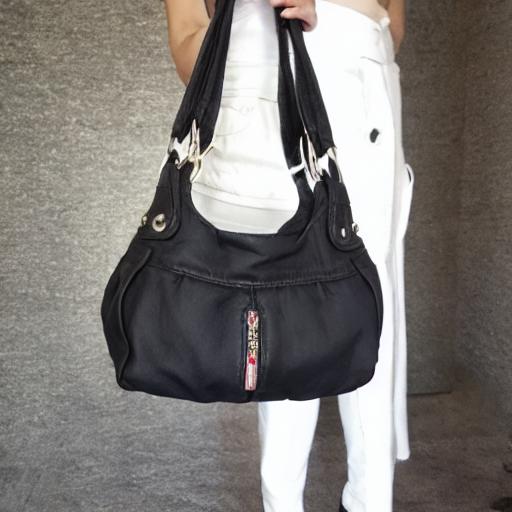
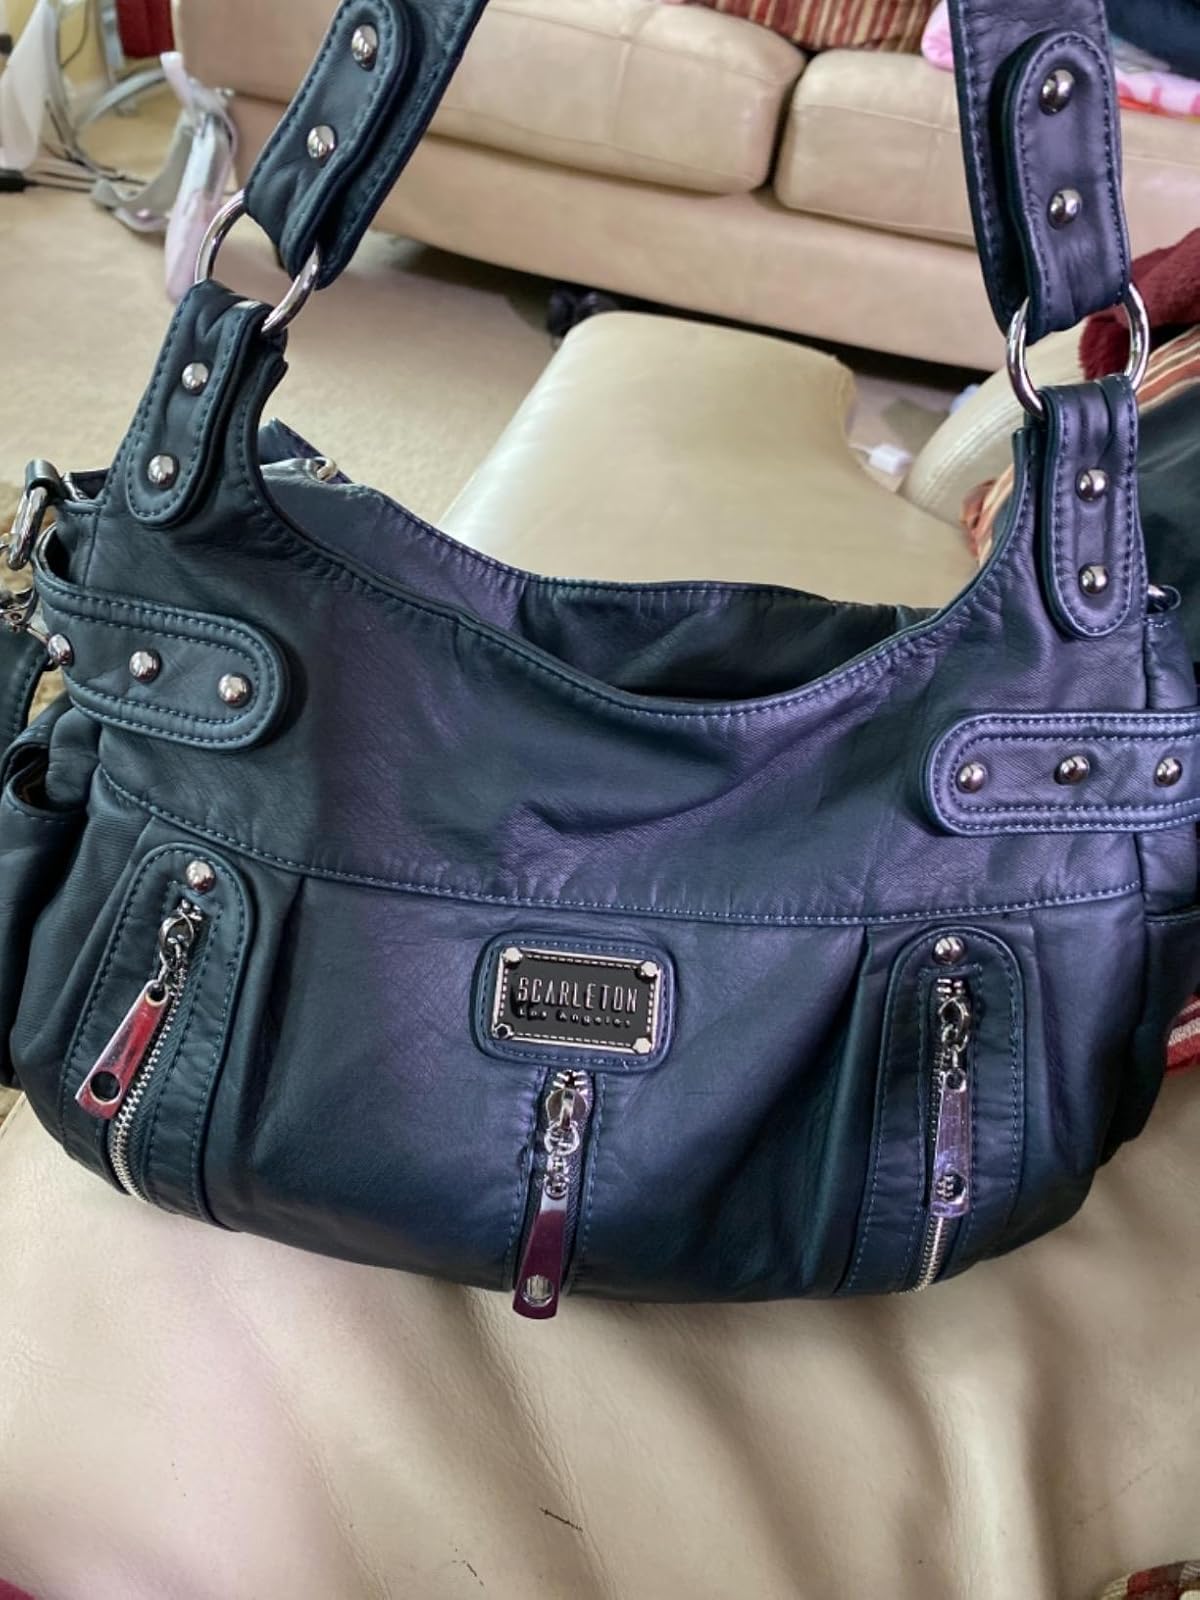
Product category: accessories_handbag
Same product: no